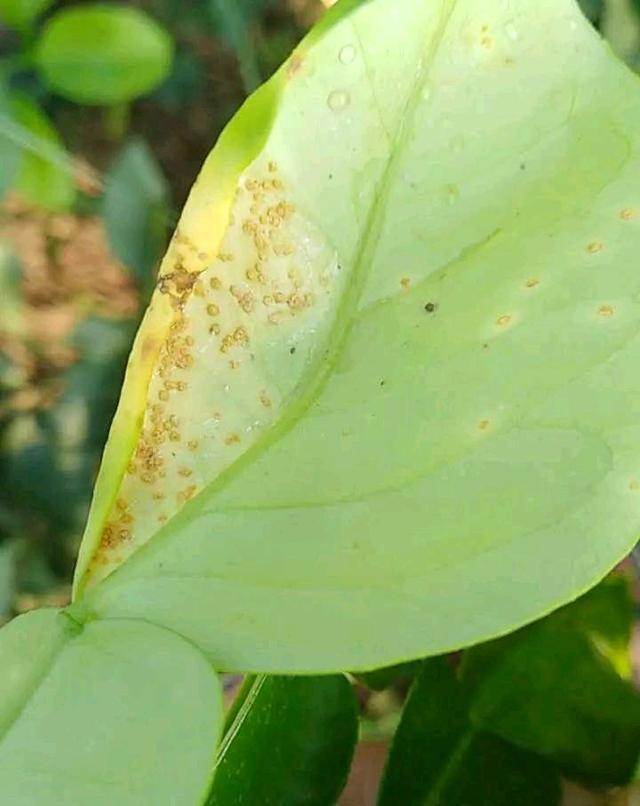
Plant: Citrus
Disease: citrus canker